Militarization of police

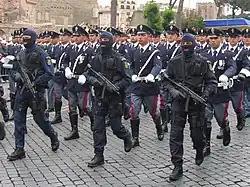
Despite its 1981 demilitarization, the Polizia di Stato has retained some of its military character.

The Mobile Brigade Corps (Brimob) is an Indonesian militarized police force (paramilitary) which are often deployed for riot control, SWAT operations, anti-terror, domestic guerrilla warfare, domestic civil hostage rescue, search and rescue, and armed conflict management especially in areas with domestic conflict, such as in Papua and Poso. It usually conducts joint operations with the Indonesian Army.